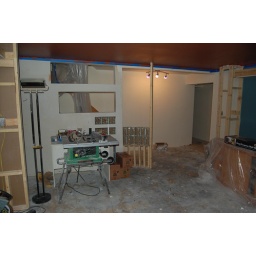
Starting to build the curved glass block wall by stairs